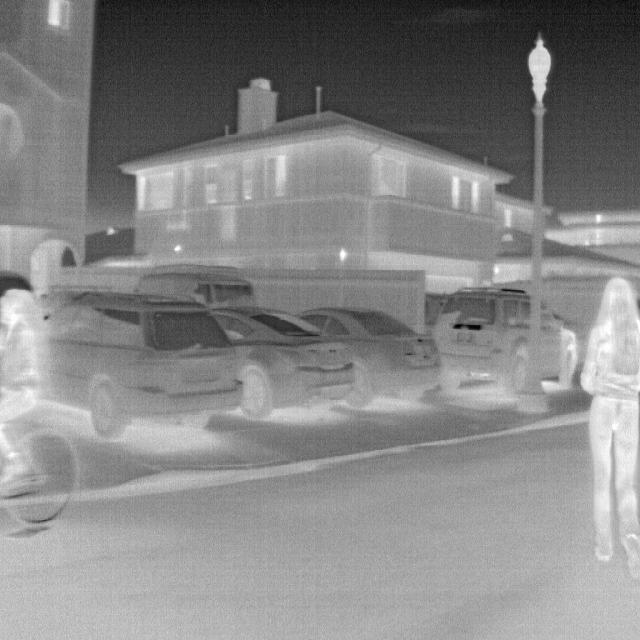
Detected objects:
label: person
label: person